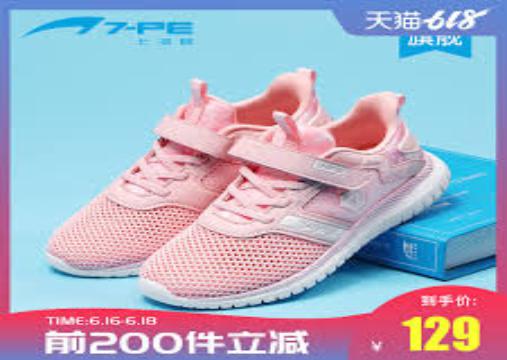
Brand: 7-PE
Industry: Clothes